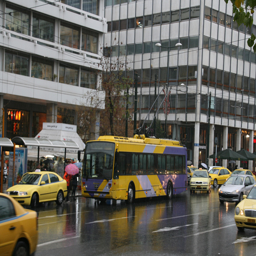
A large yellow and purple bus driving next to tall buildings.
a bus in the rain on a gloomy day
A colorful bus stops at a bus stop.
A city bus driving through traffic in heavy rain
A bus, taxis and cars on a busy street on a rainy day.